NBA Street Homecourt

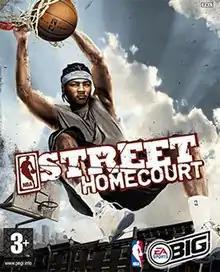
European cover featuring Carmelo Anthony

NBA Street Homecourt is a basketball video game developed by EA Black Box and published by Electronic Arts under the EA Sports BIG label. It is the final installment in the "NBA Street" series. The game was released for the Xbox 360 on February 20, 2007, and for the PlayStation 3 on March 6, 2007.